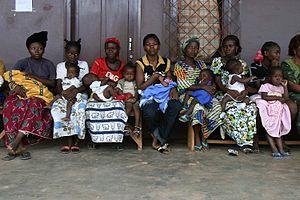
Bégoua est une commune de l’agglomération de Bangui. Administrativement, elle constitue l'une des neuf communes de la préfecture de Ombella-M'Poko. Situé au nord de la capitale centrafricaine, le quartier du PK 12, correspond à un important carrefour, à l’embranchement de la route nationale, sur la route nationale.